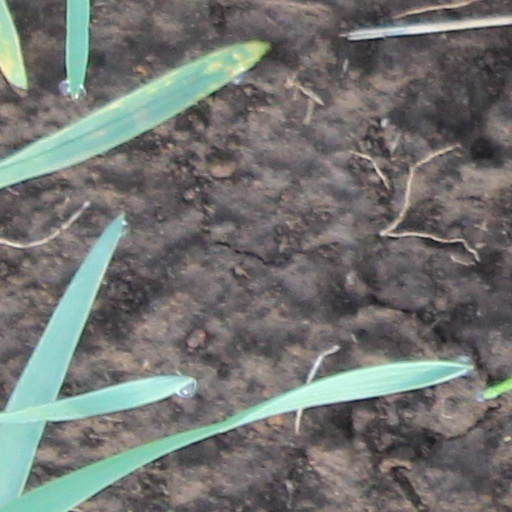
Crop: wheat